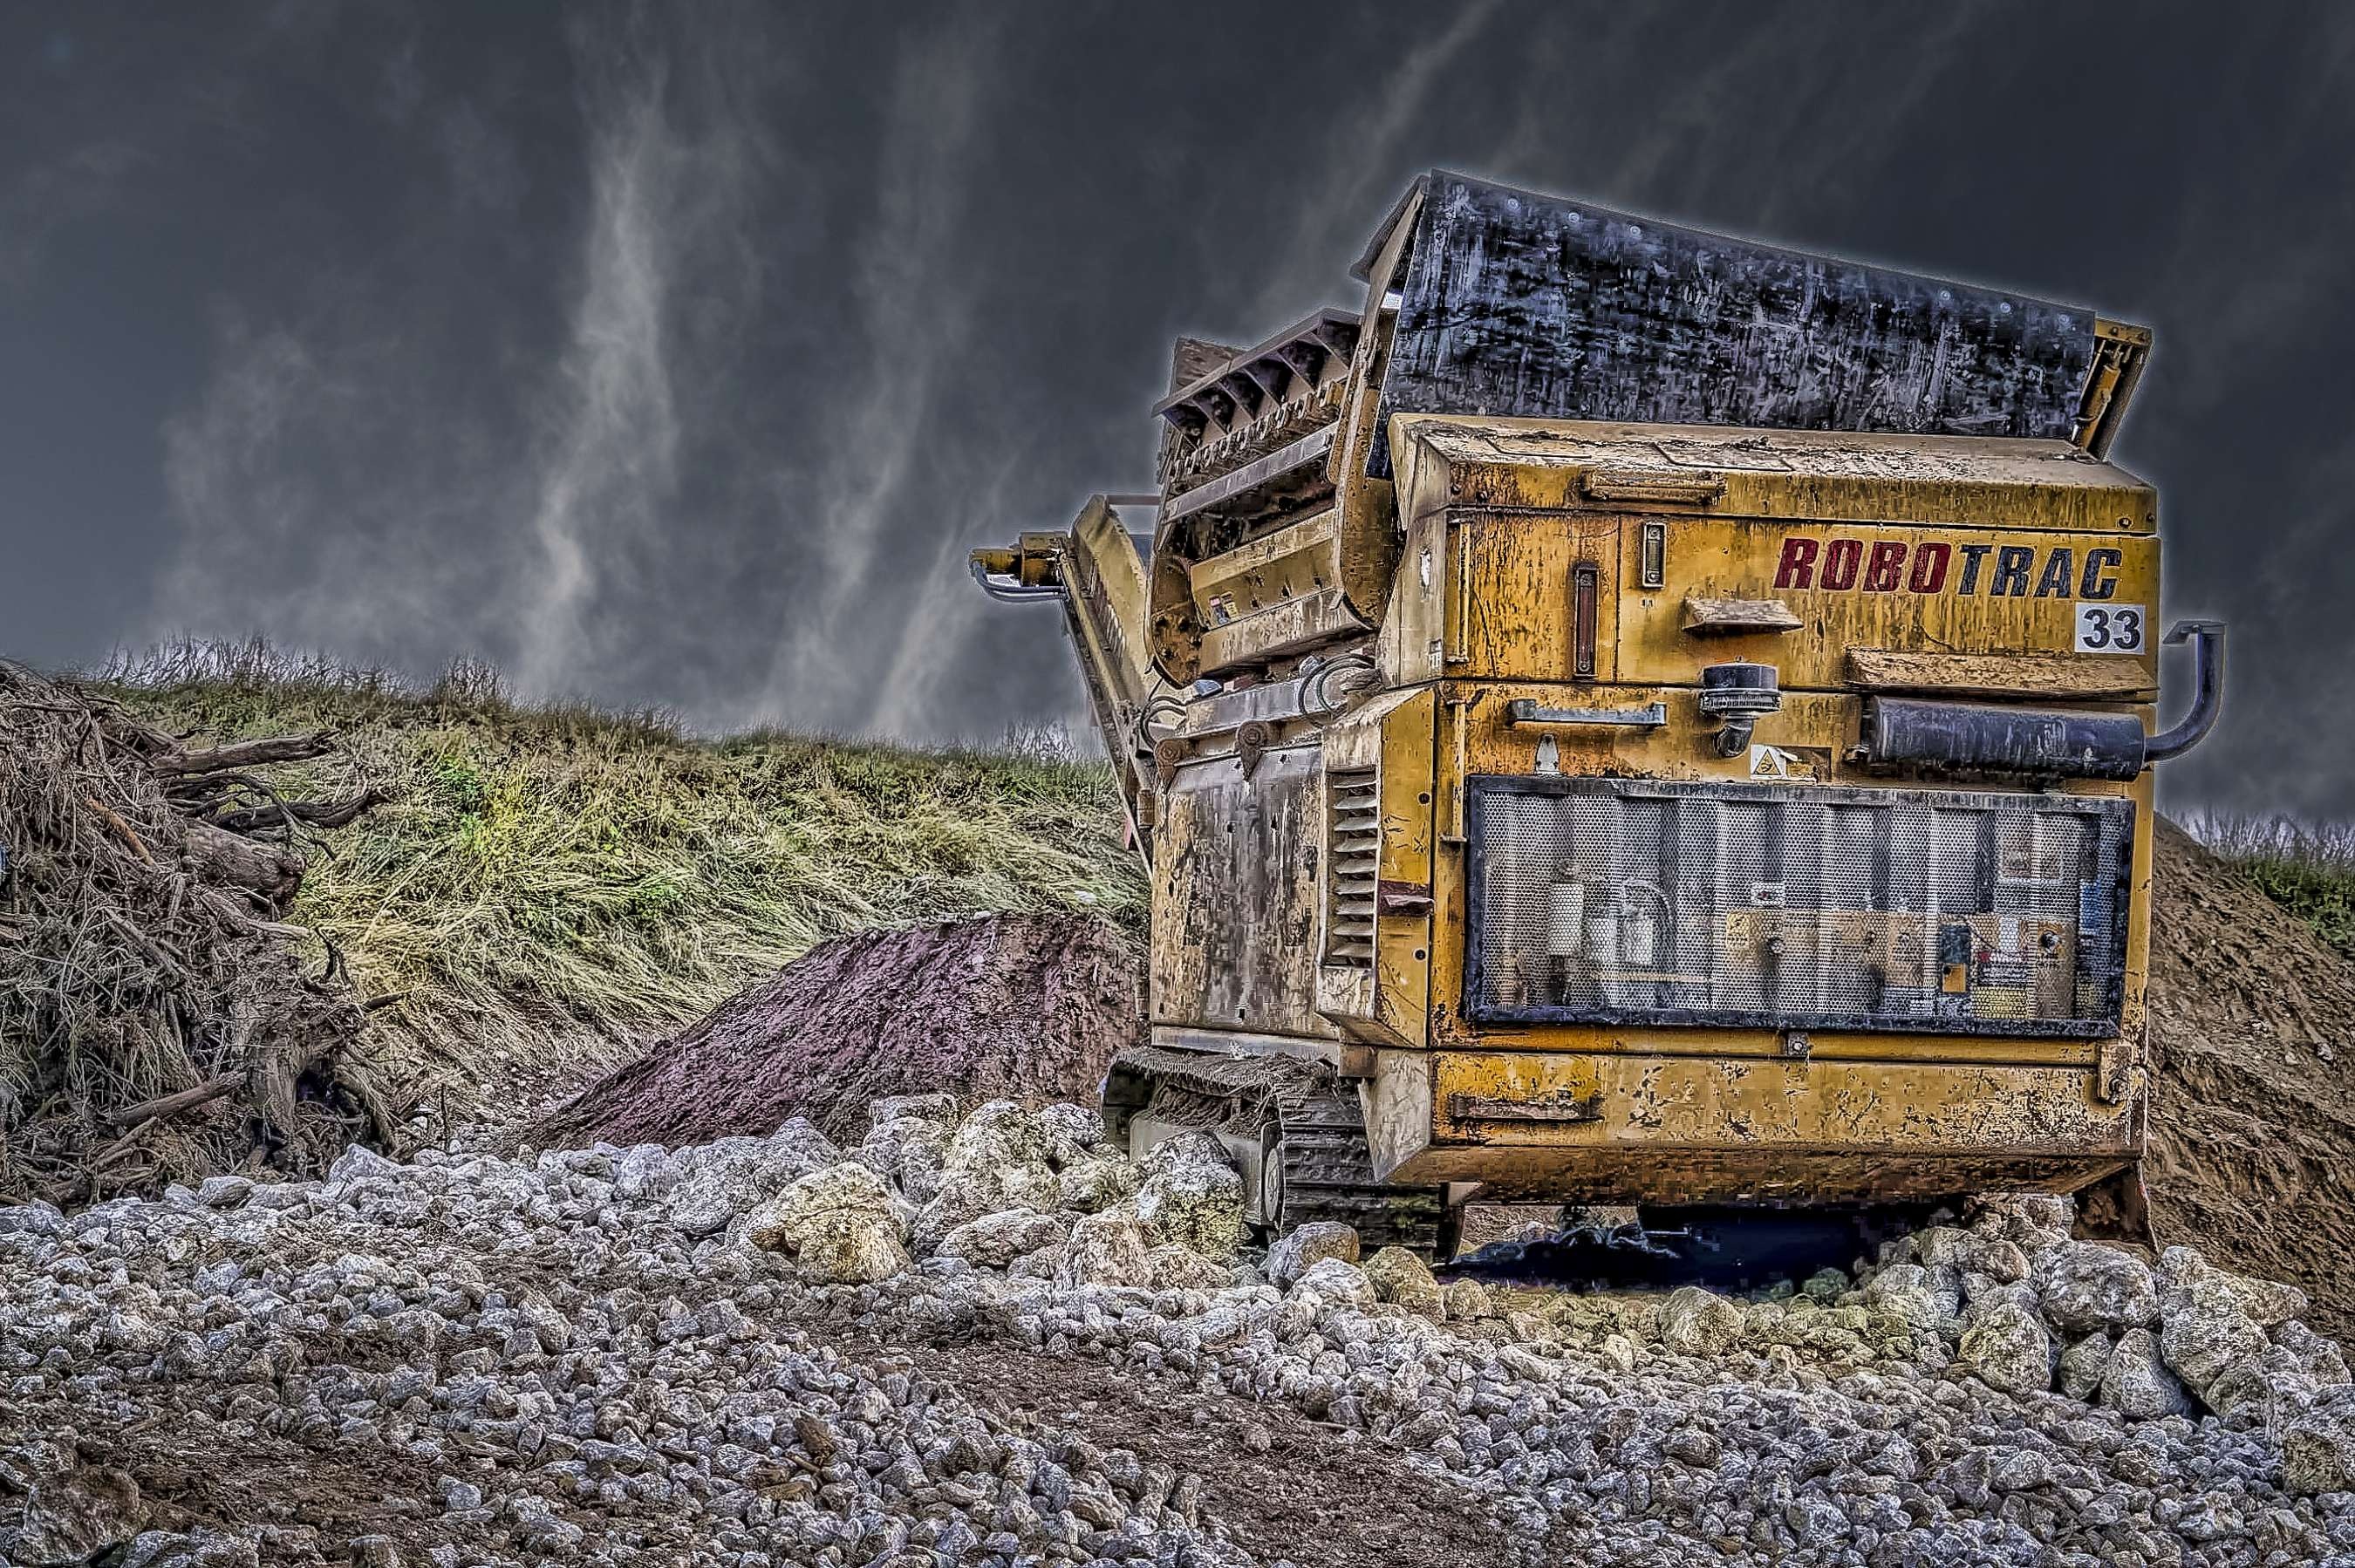
track, transport, vehicle, mining, screenshot, backhoe, construction equipment, highways